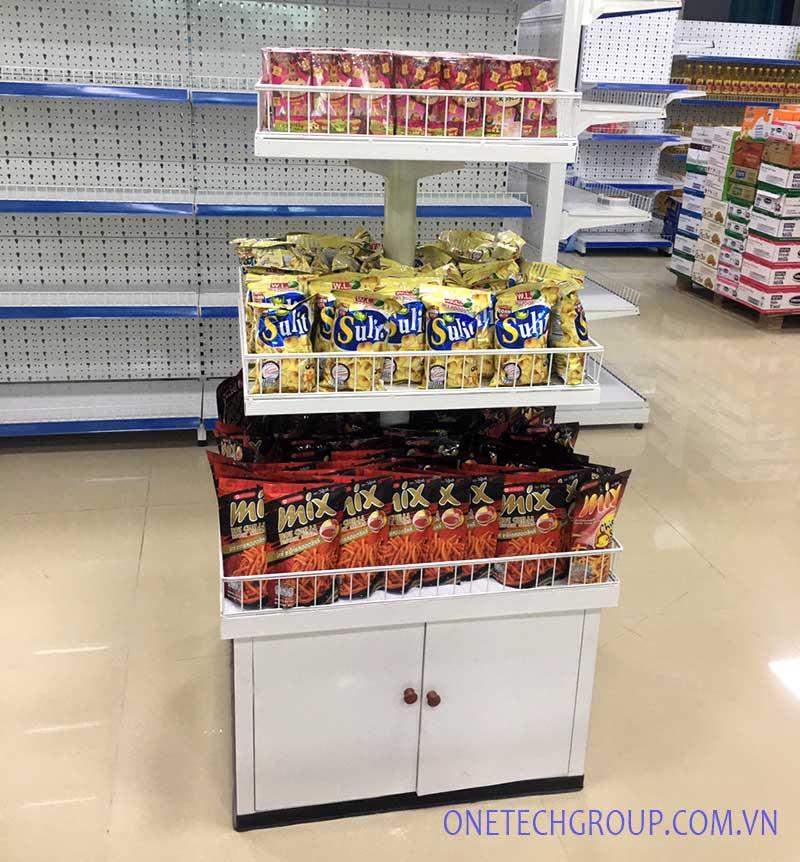
có một vài sản phẩm đồ ăn vặt xuất hiện ở kệ hàng phía trước